Amber Merritt

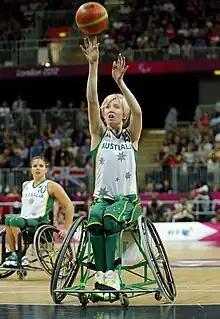
Merritt at the 2012 London Paralympics

In the 2012 season during the first game loss, Merritt scored eight points, had five rebounds, and two assists. In the league's third game and her team's second game, a loss to the Dandenong Rangers, she scored 26 points, and had 14 rebounds. In her team's third game victory against the Sydney Uni Flames, she scored 18 points, while having 10 rebounds. In the Western Stars' 56–36 semi-final victory against the Sydney Uni Flames, she played an important role. The Western Stars played in the league's third place match, where she led it in scoring with 34 points as they defeated Sydney 63–54. She finished the season as the WNWBL Season Top Scorer,